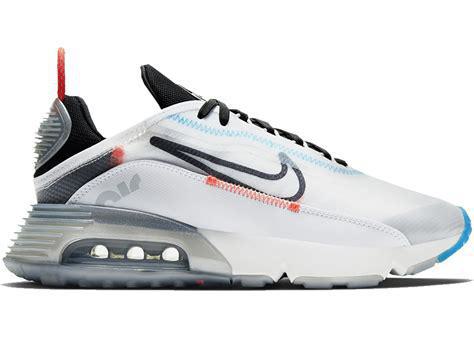
Brand: Nike
Model: Air Max 2090